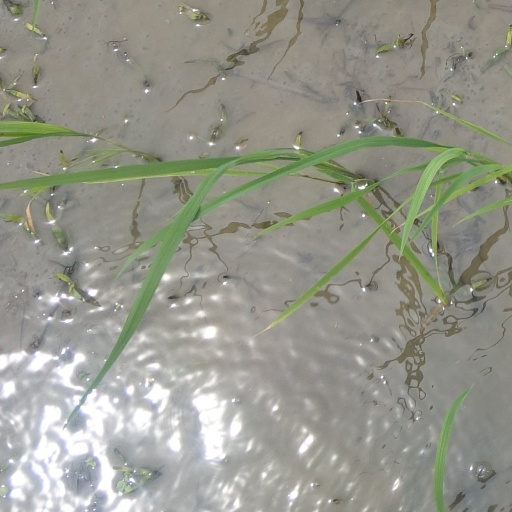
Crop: rice